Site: brandenburg
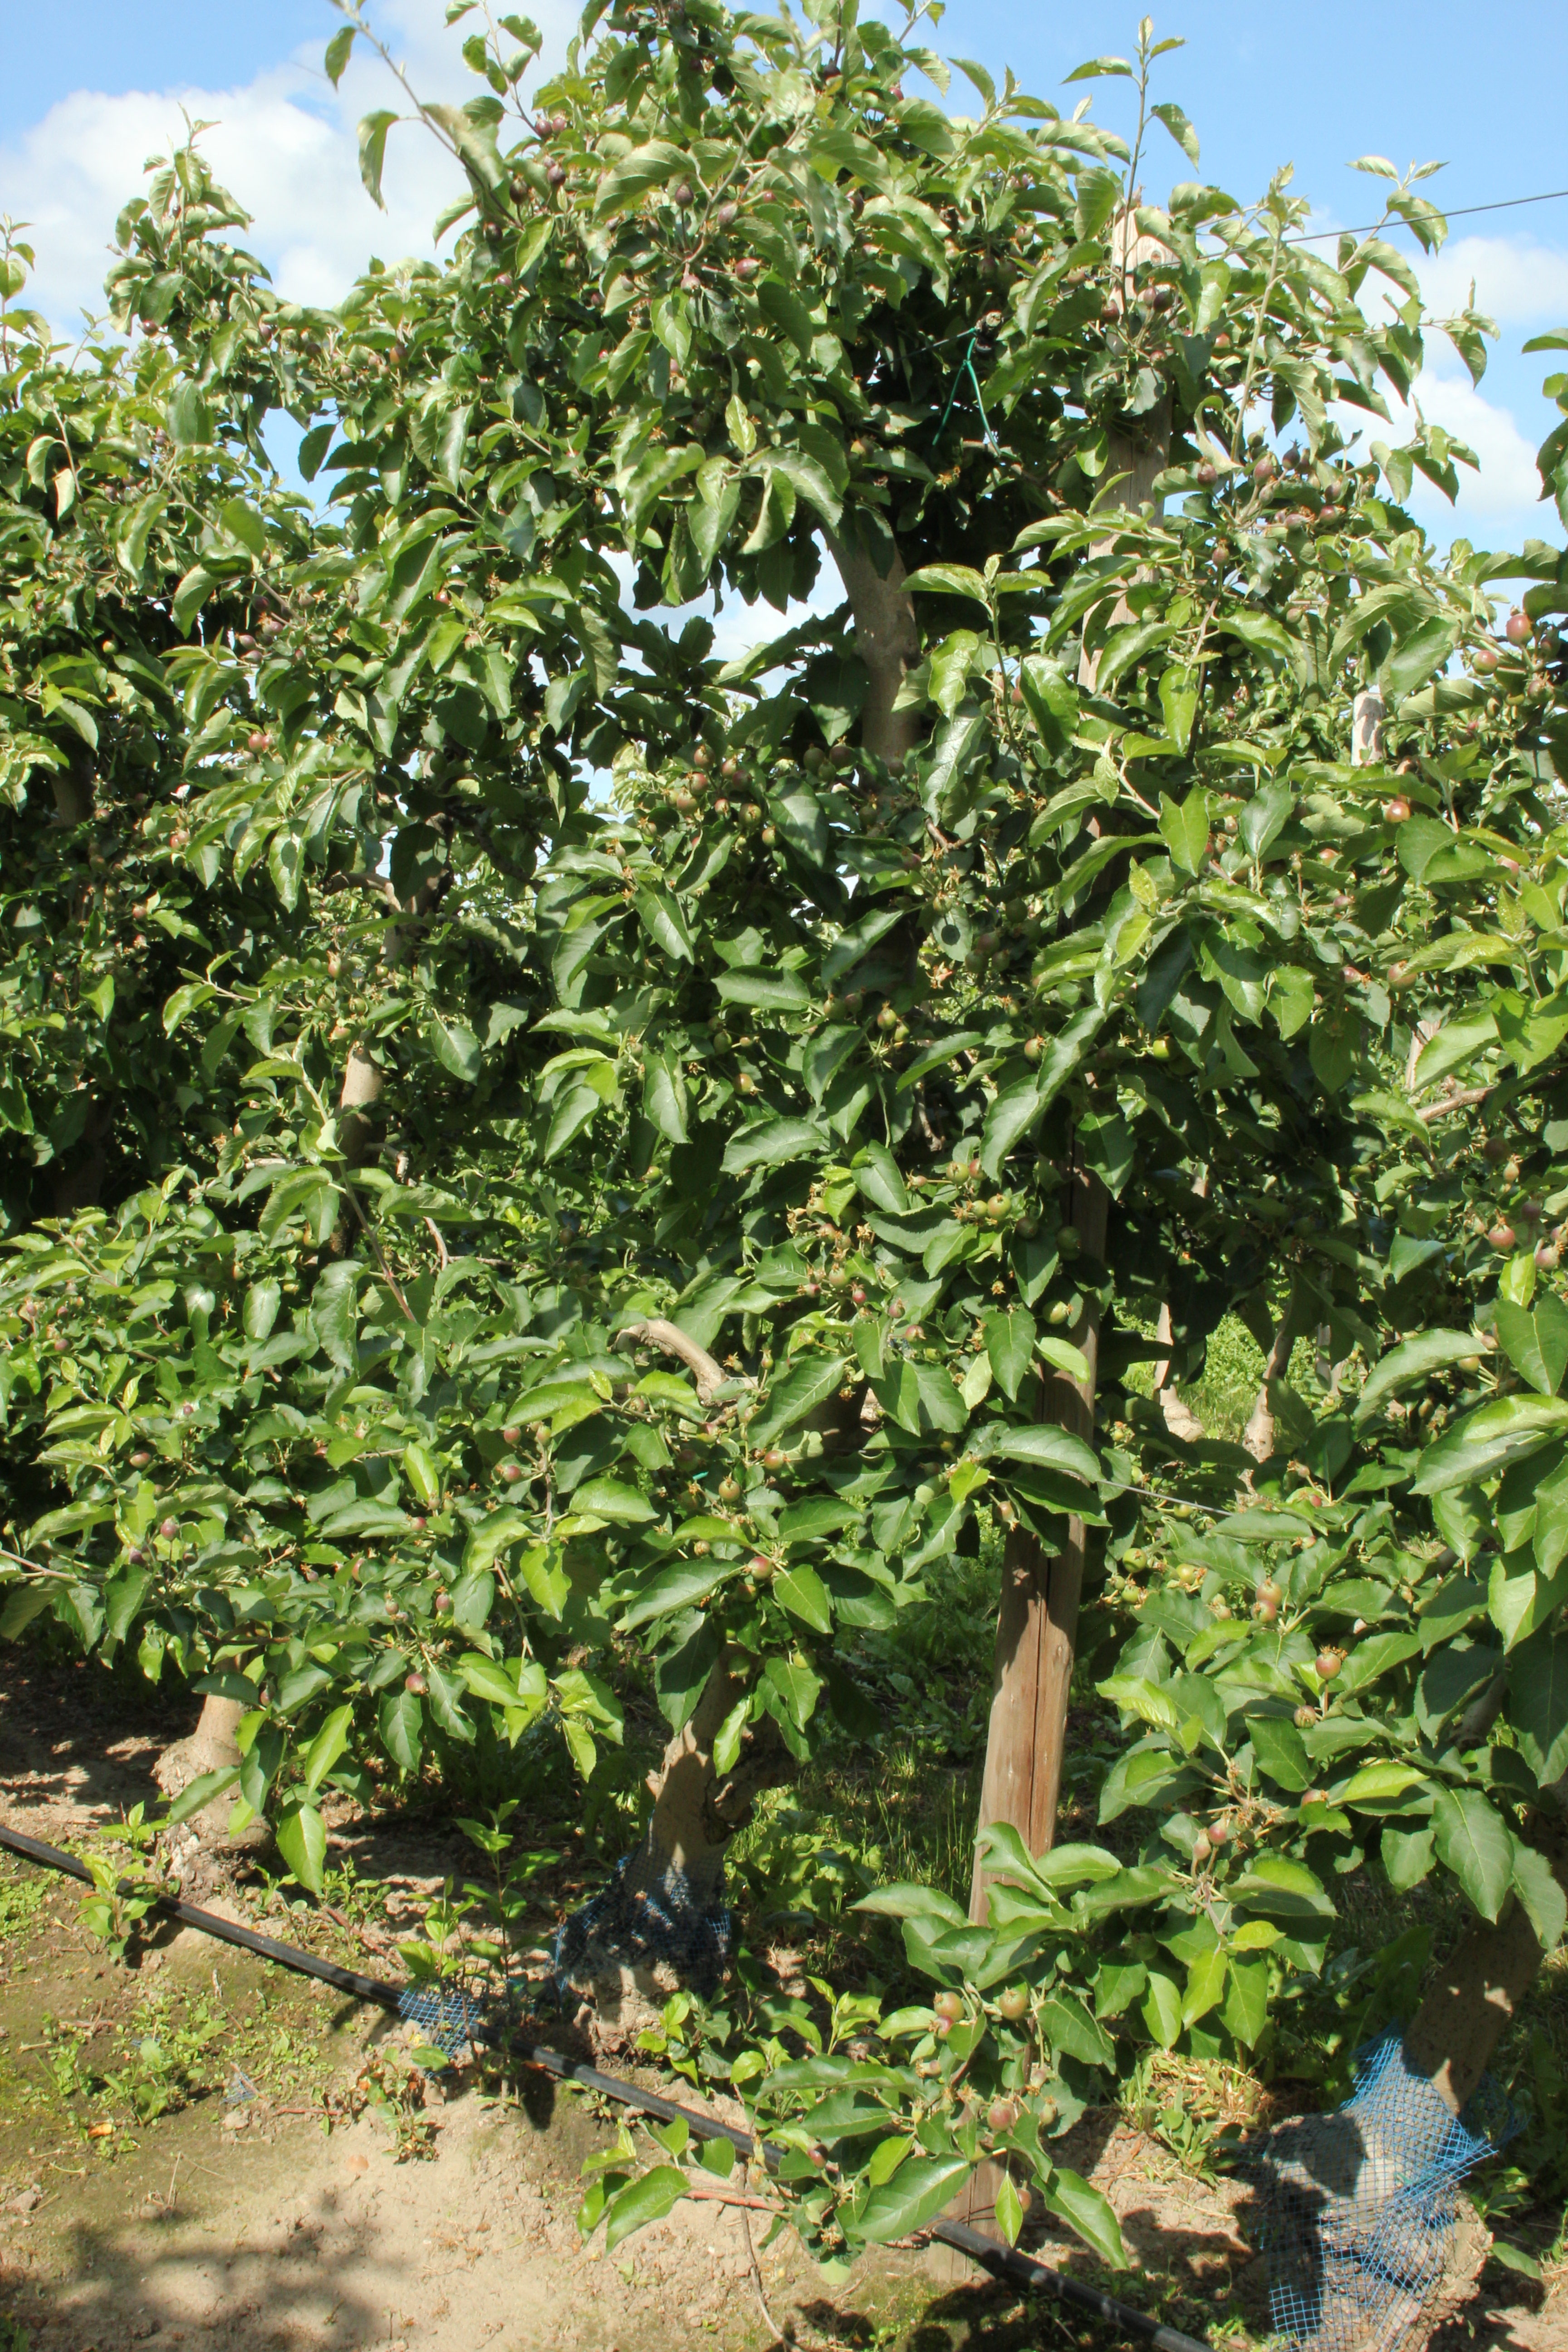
Growth stage (BBCH 72): Development of fruit